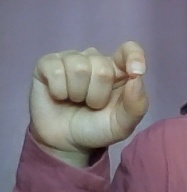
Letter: fa